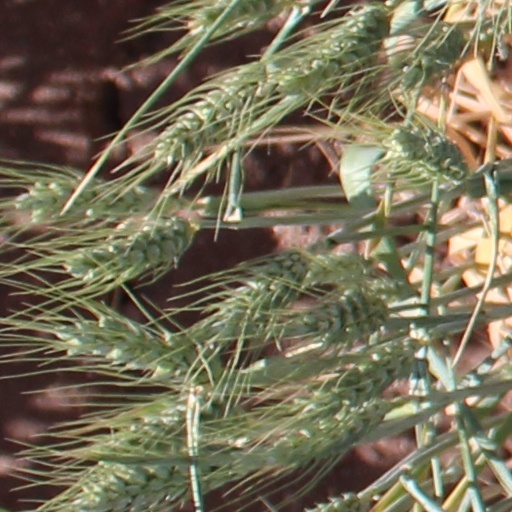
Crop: wheat